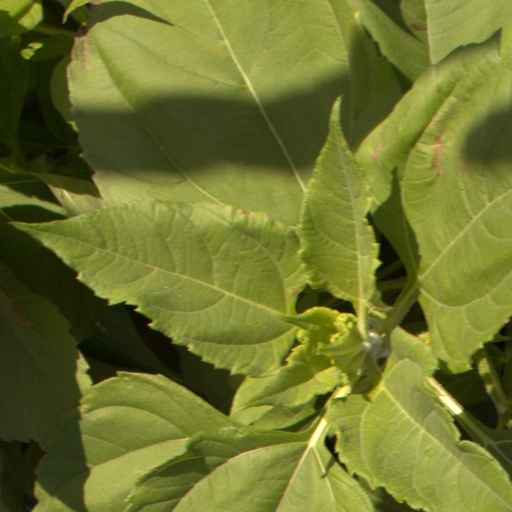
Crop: Jerusalem artichoke